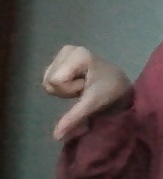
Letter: waw